Muhammad Sadiq (singer)

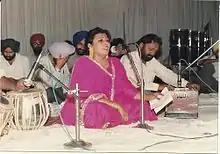
Muhammad Sadiq plays harmonium with Ranjit Kaur, his singing companion.

Muhammad Sadiq is a Punjabi-language singer, actor and politician from India. He is best known for his duets with singer Ranjit Kaur. He is the ex Member of Parliament, Lok Sabha for Faridkot, Punjab constituency. He was the Congress party MLA from Bhadaur in Punjab from 2012 to 2017.